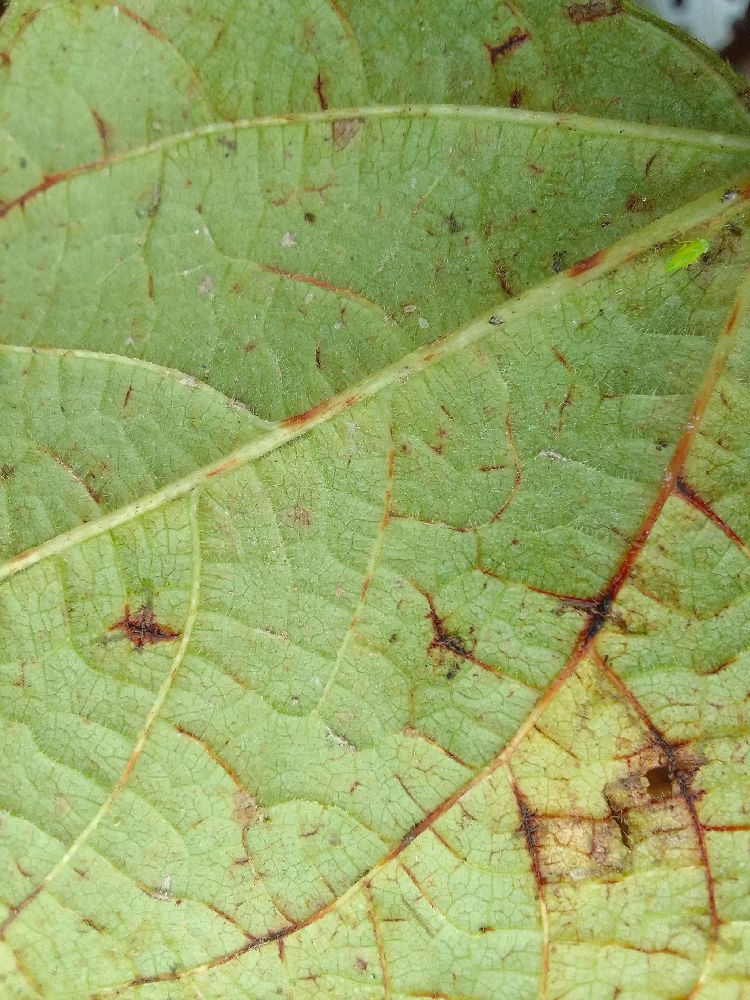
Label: anthracnose